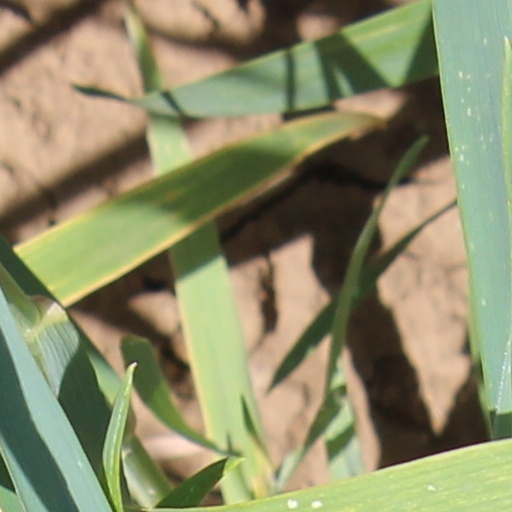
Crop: wheat